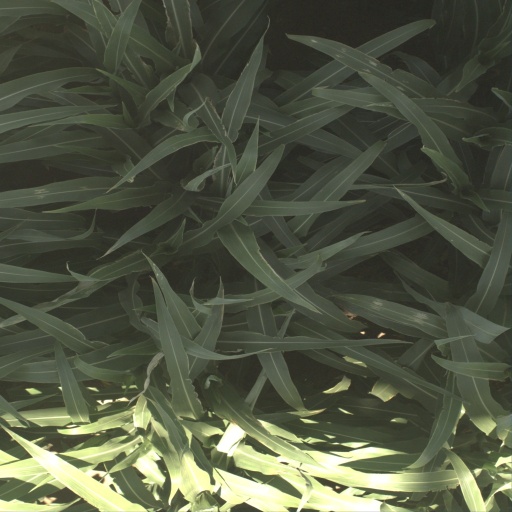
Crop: sorghum